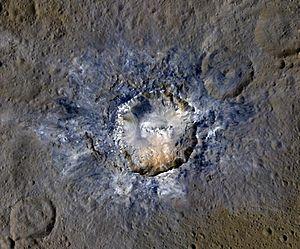
Cette page présente la chronologie des événements qui se sont produits durant l'année 2016 dans le domaine de l'astronautique.